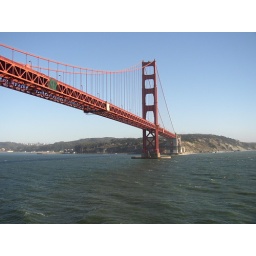
Partial view of the Golden Gate Bridge as the ship sail under the bridge.